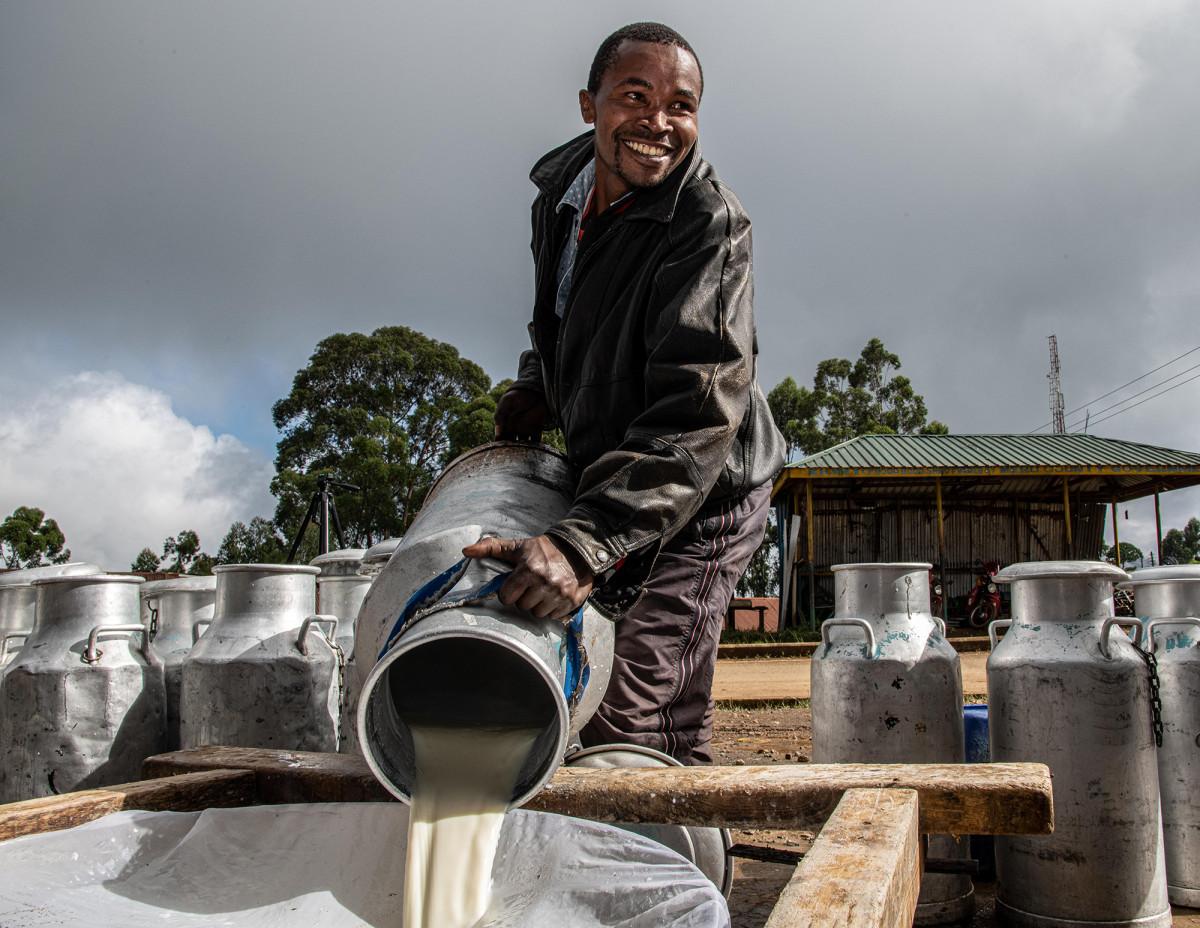
Mkulima ambaye anatabasamu ameshikilia kibuyu ya maziwa ameegesha huku akimwagia maziwa kwenye kifaa cha kuhifadhi maziwa,kando yake kuna vibuyu mengine mengi sana.